John Dawney

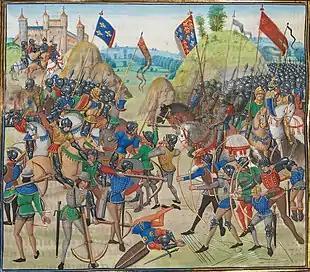
Battle of Crécy from a 15th-century manuscript of Froissart's "Chronicle"

Sir John Dawney or Dawnay (d.1346/7) was the eldest son of Nicholas Dawney (d. shortly before 15 Sep 1333) of Mudford Terry, Somerset, and his wife, Elizabeth.